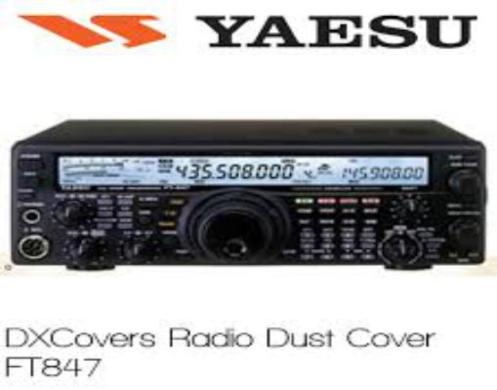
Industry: Electronic